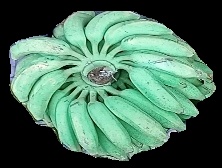
Variety: elakki-bale
Grade: grade1